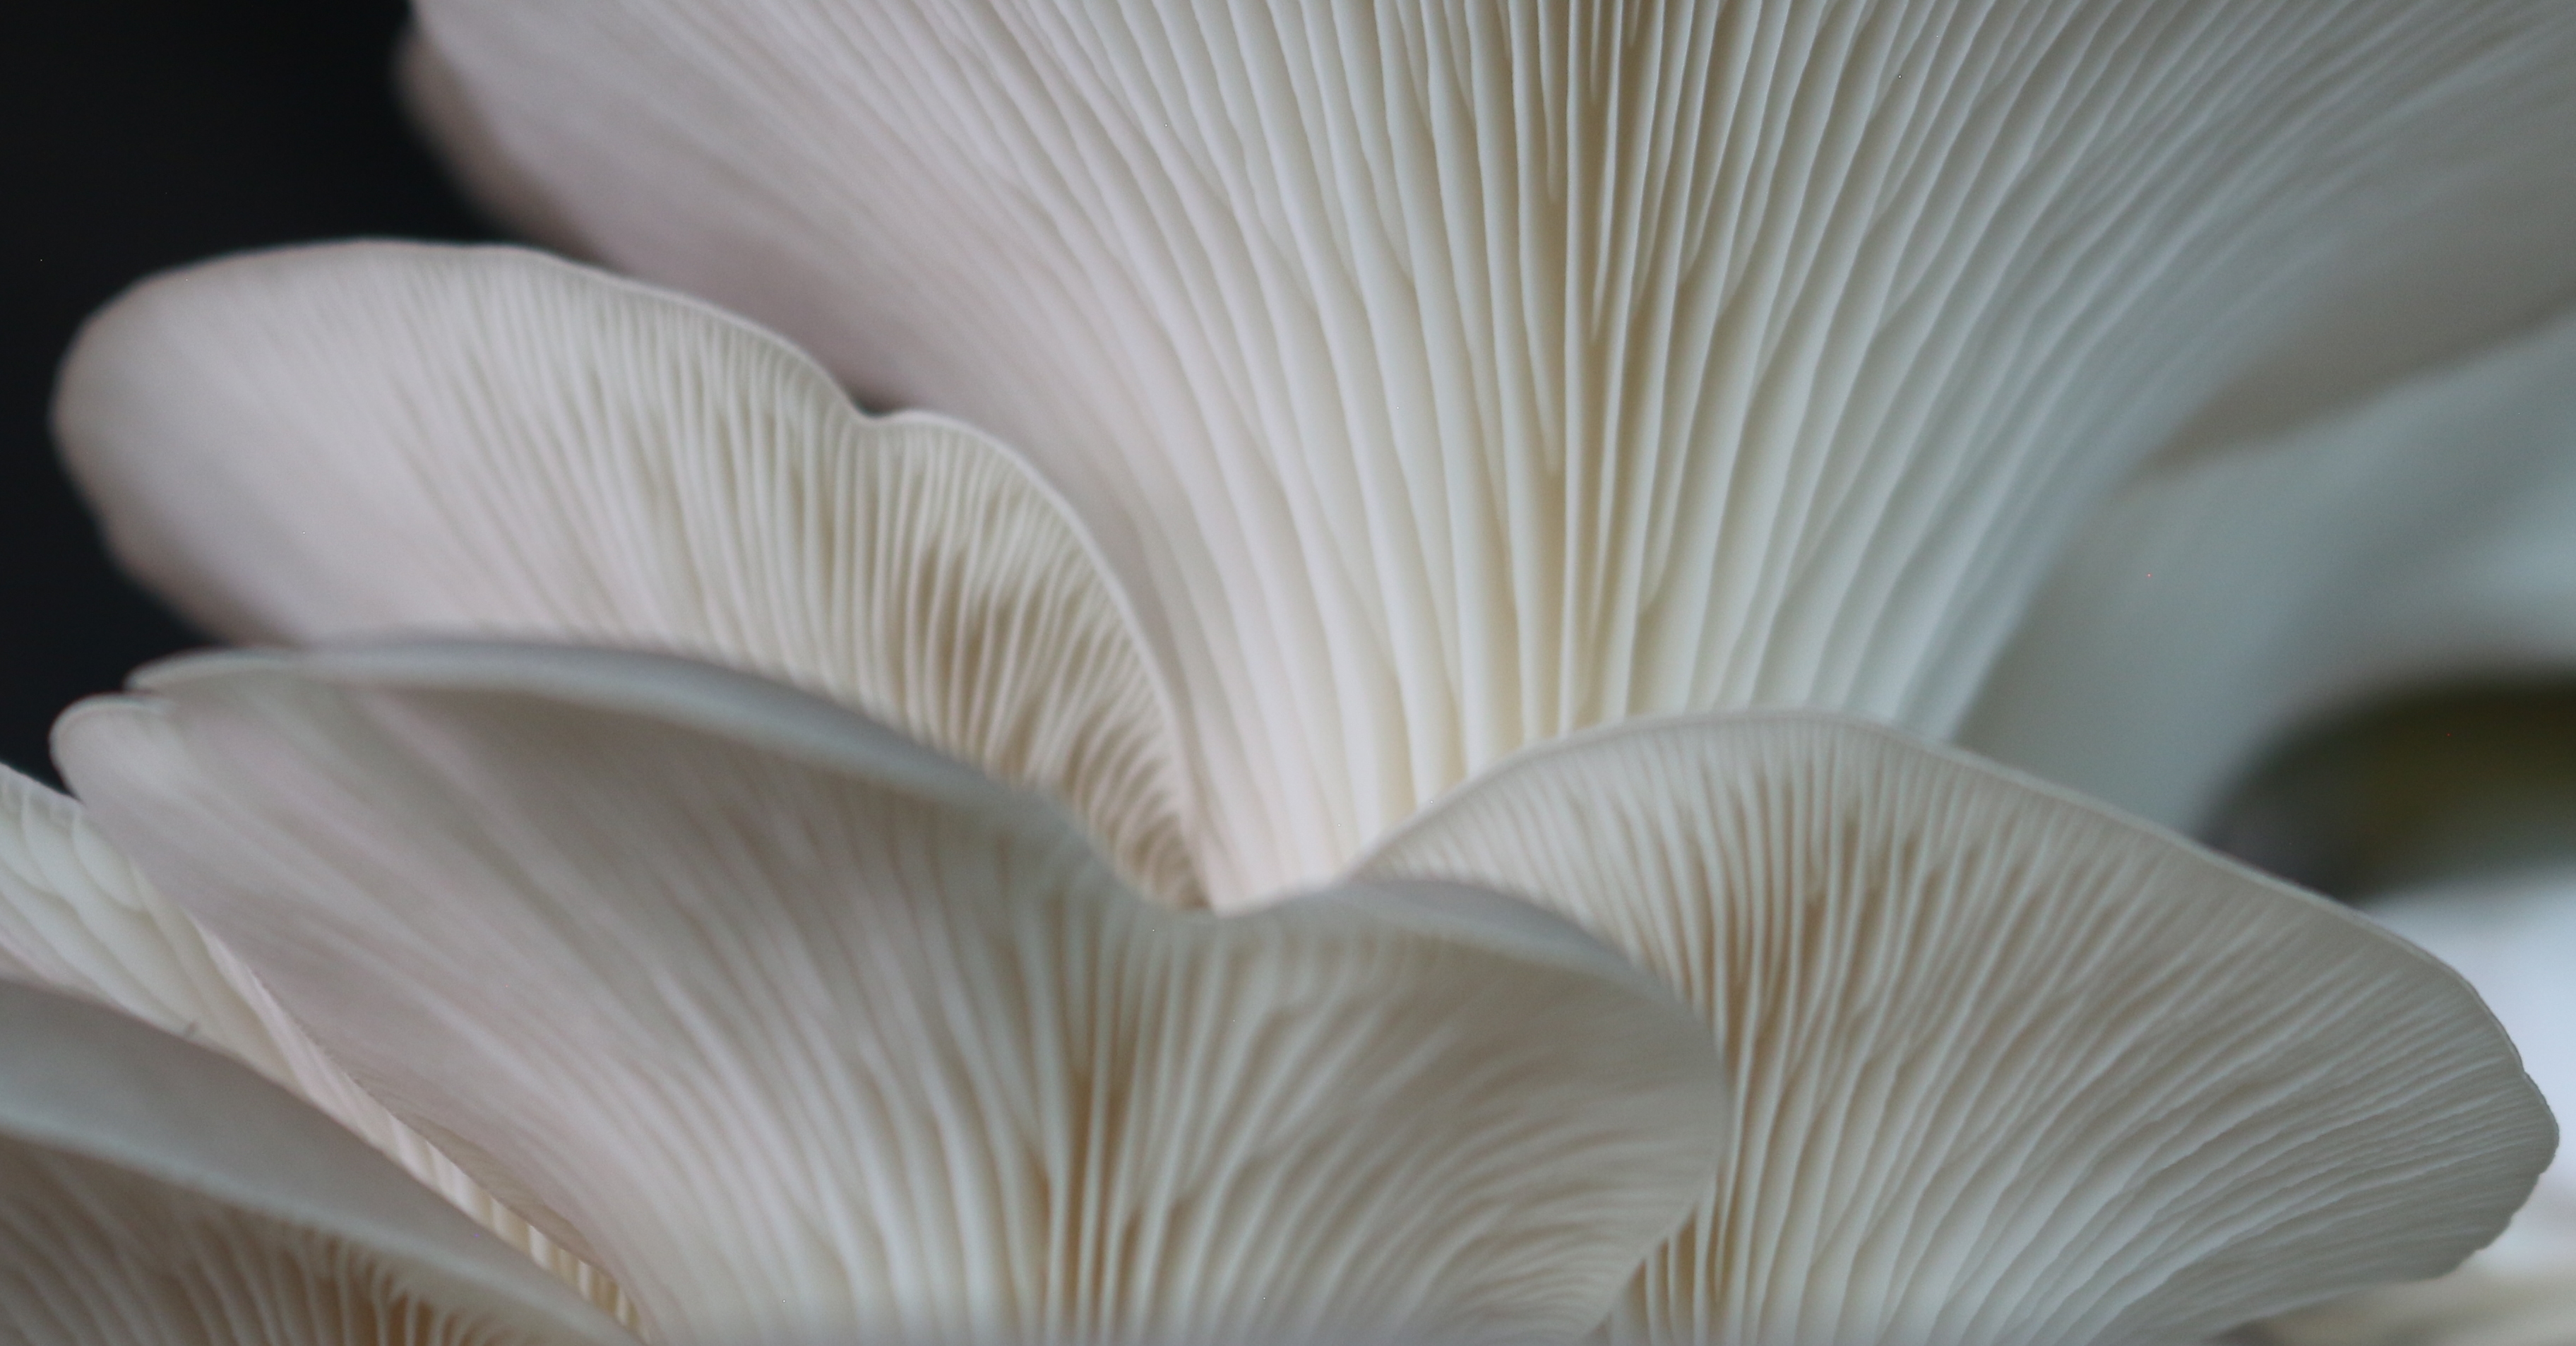
Oisters, orellanas, Zetas, edible fungi, white, petal, mushroom, oyster mushroom, edible mushroom, close up, pleurotus eryngii, plant, fawn